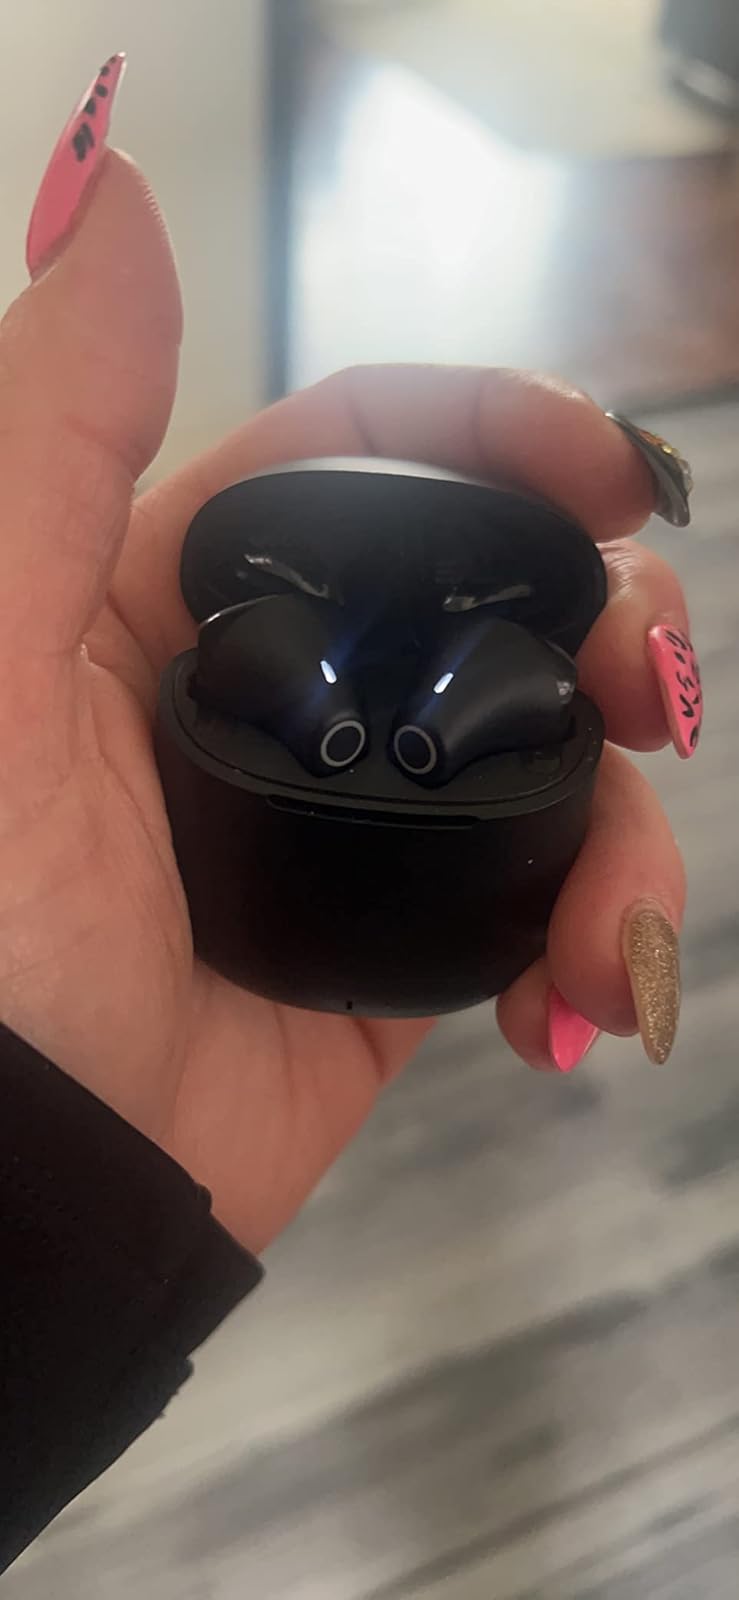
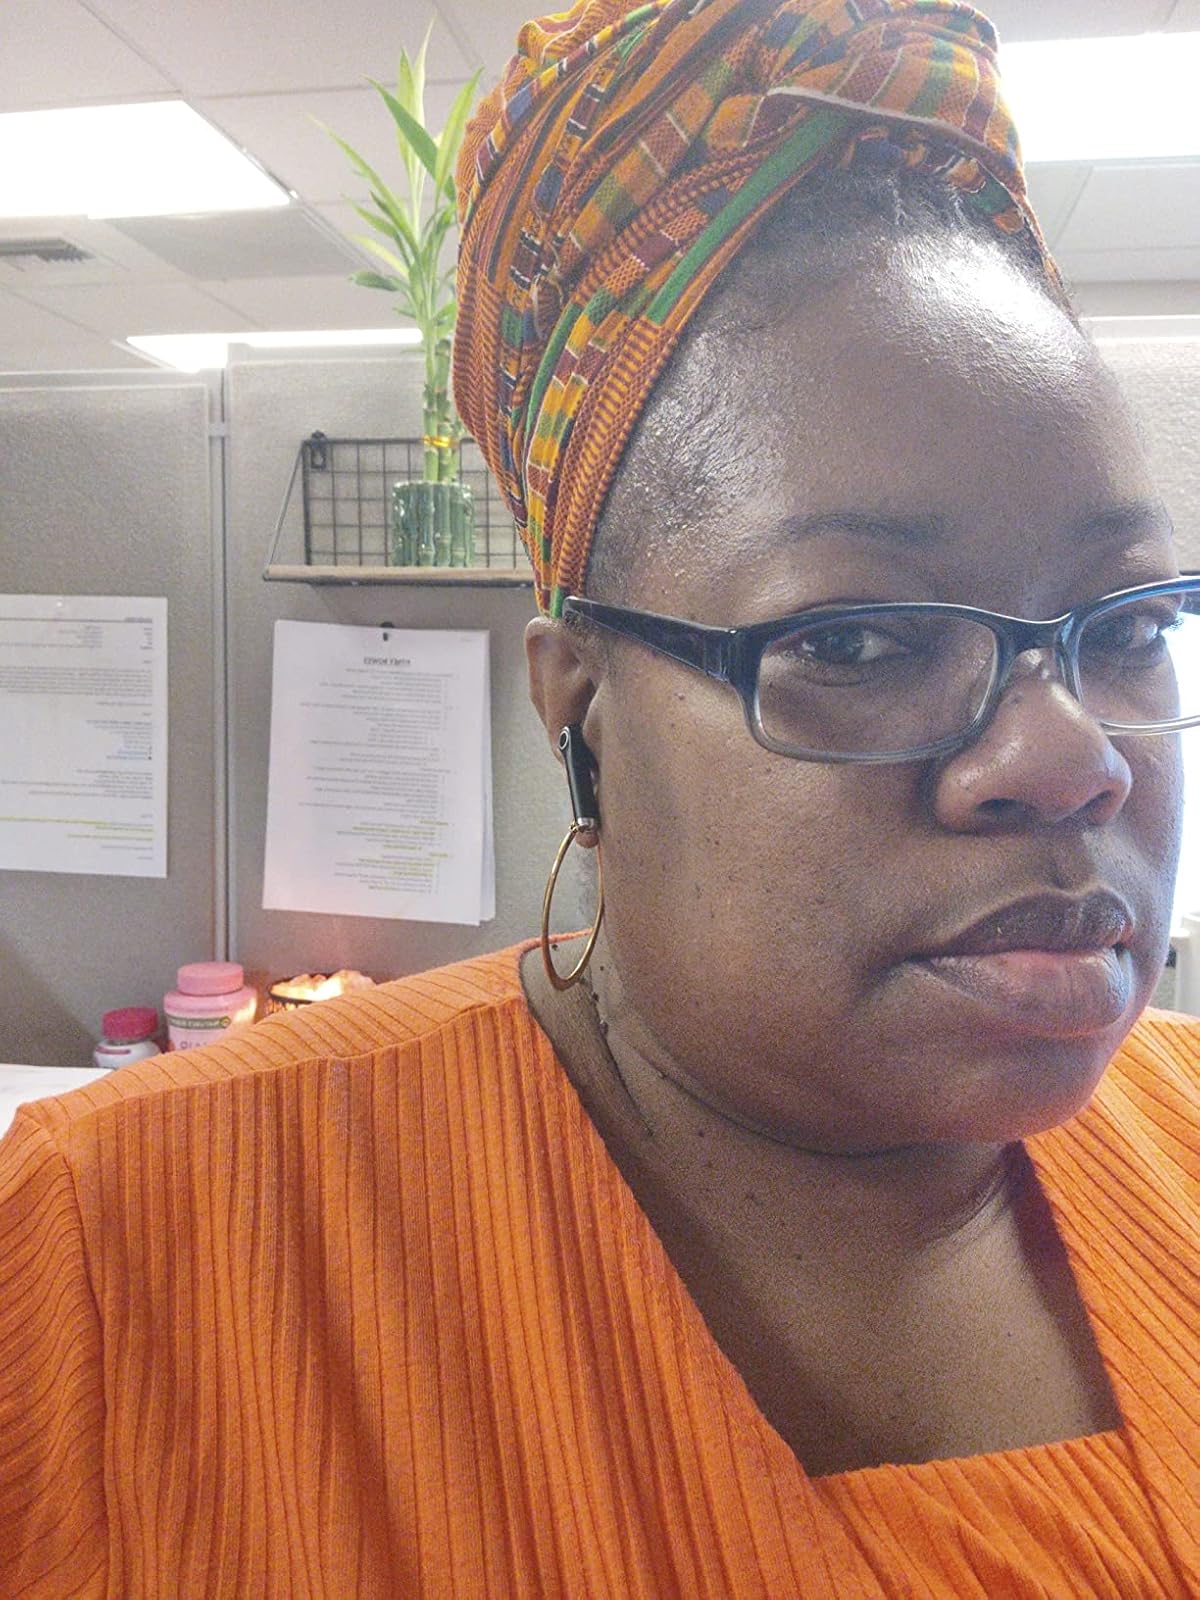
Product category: earbuds
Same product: yes